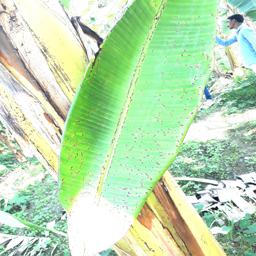
Label: BLACK SIGATOKA